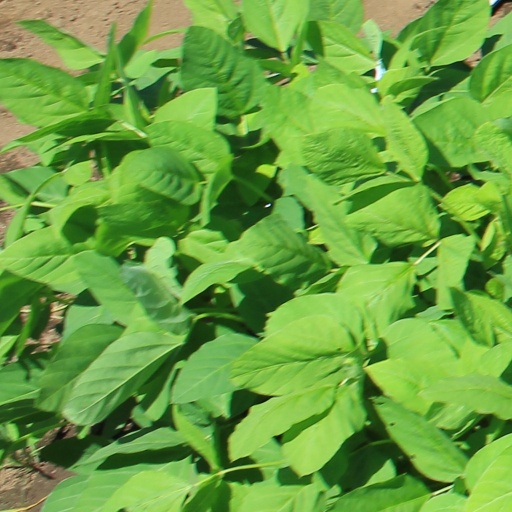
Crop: soybean